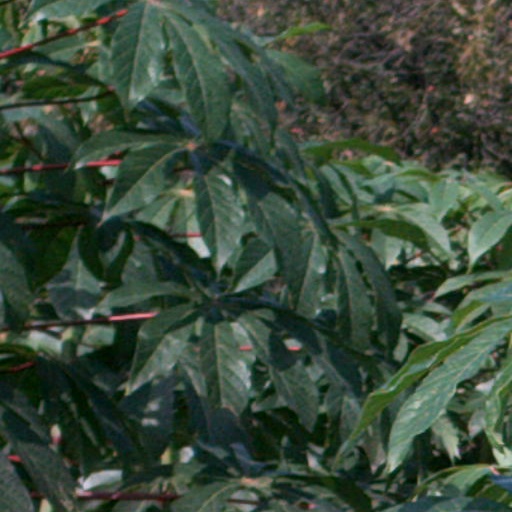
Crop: cassava